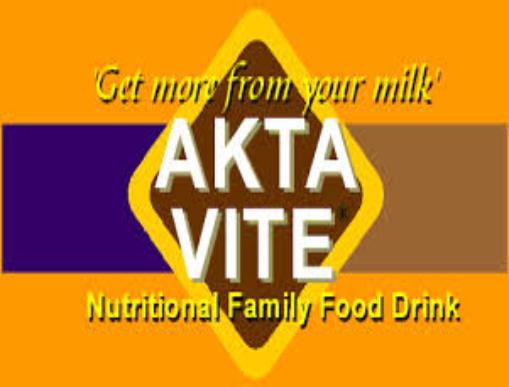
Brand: AktaVite
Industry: Food